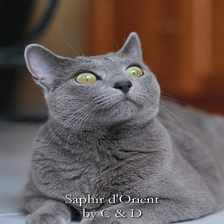
Species: cat
Breed: Russian Blue